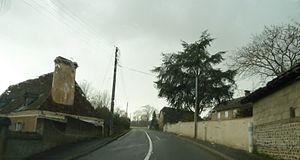
Baleix
Baleix est une commune française, située dans le département des Pyrénées-Atlantiques en région Nouvelle-Aquitaine.